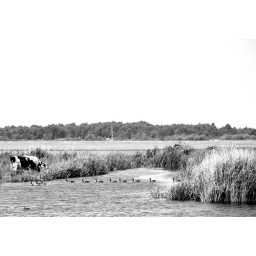
cow in friesland and ducks